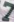
Number: 7